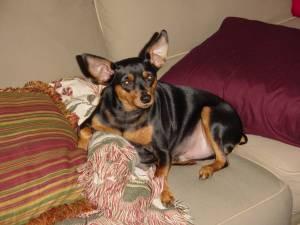
Breed: miniature pinscher